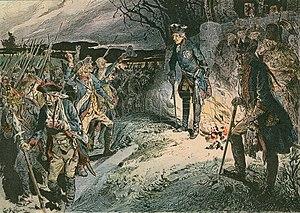
La bataille de Hochkirch opposa le 14 octobre 1758, l'Autriche et la Prusse autour du village de Hochkirch, 9 km à l'est de Bautzen en Saxe. Une armée prussienne de 31 000 hommes fut défaite par une armée autrichienne de 80 000 hommes.